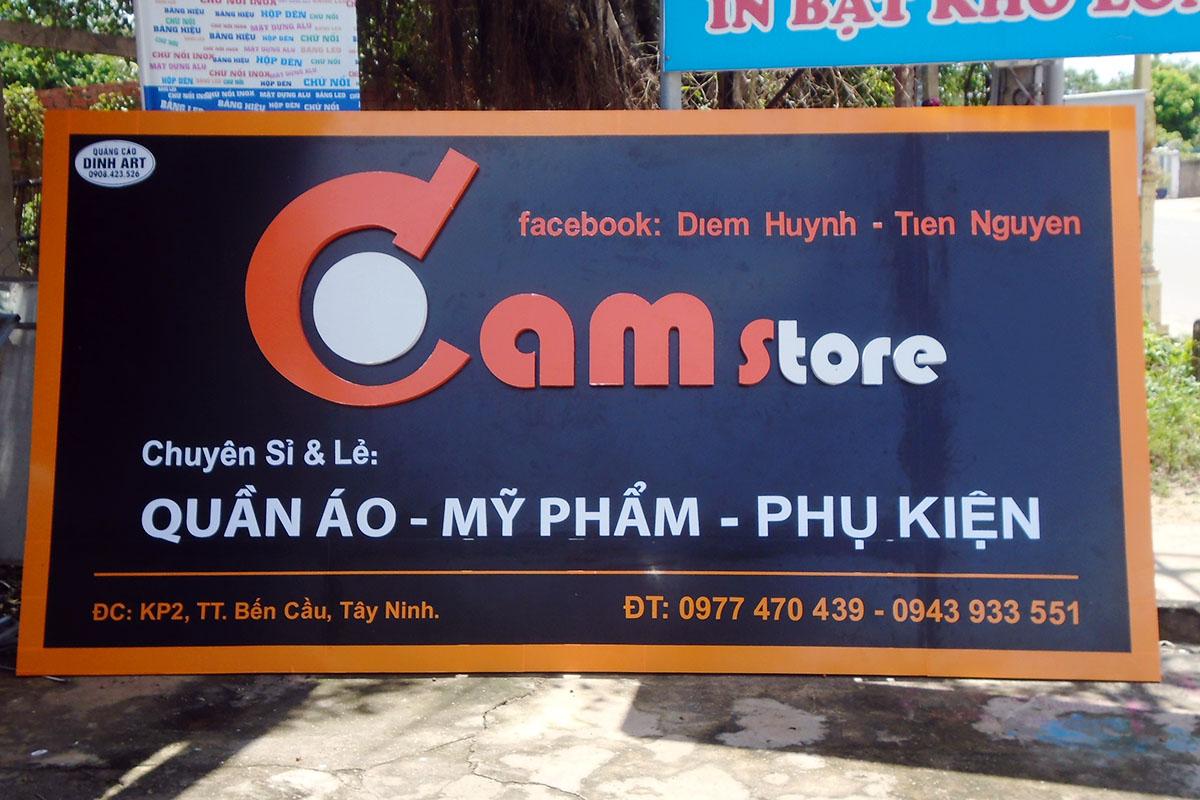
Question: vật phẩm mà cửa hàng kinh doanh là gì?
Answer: vật phẩm mà cửa hàng kinh doanh là quần áo, mỹ phần, phụ kiện